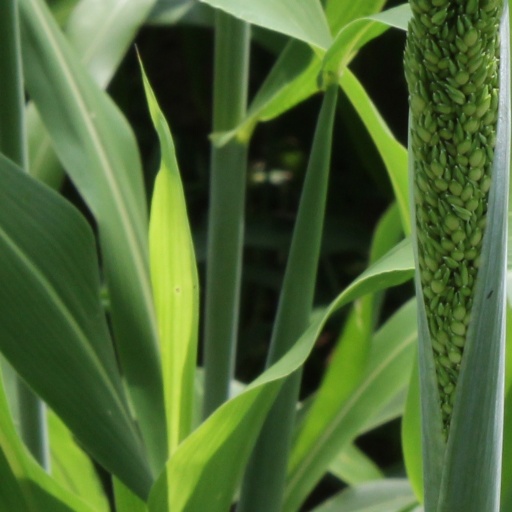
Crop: sorghum